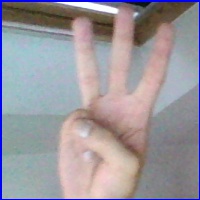
Letra: W